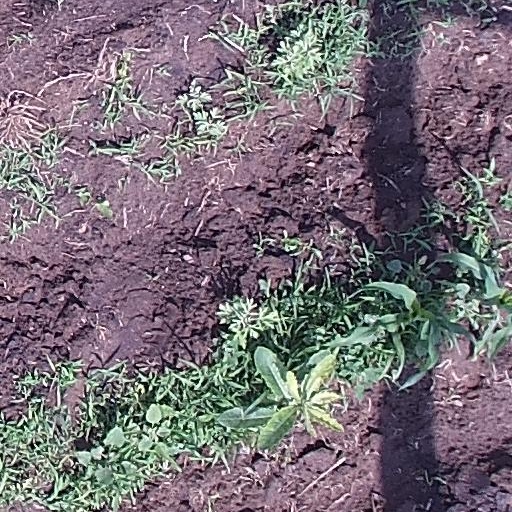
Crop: maize; corn